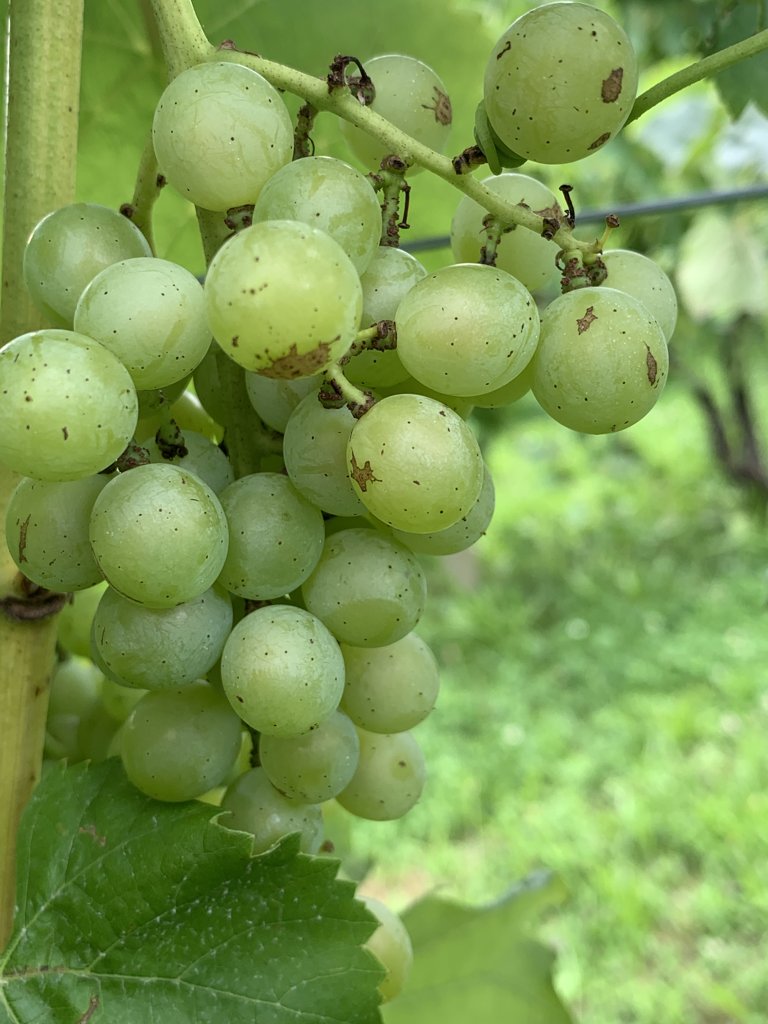
Berries visible: 37
Grape clusters: 1